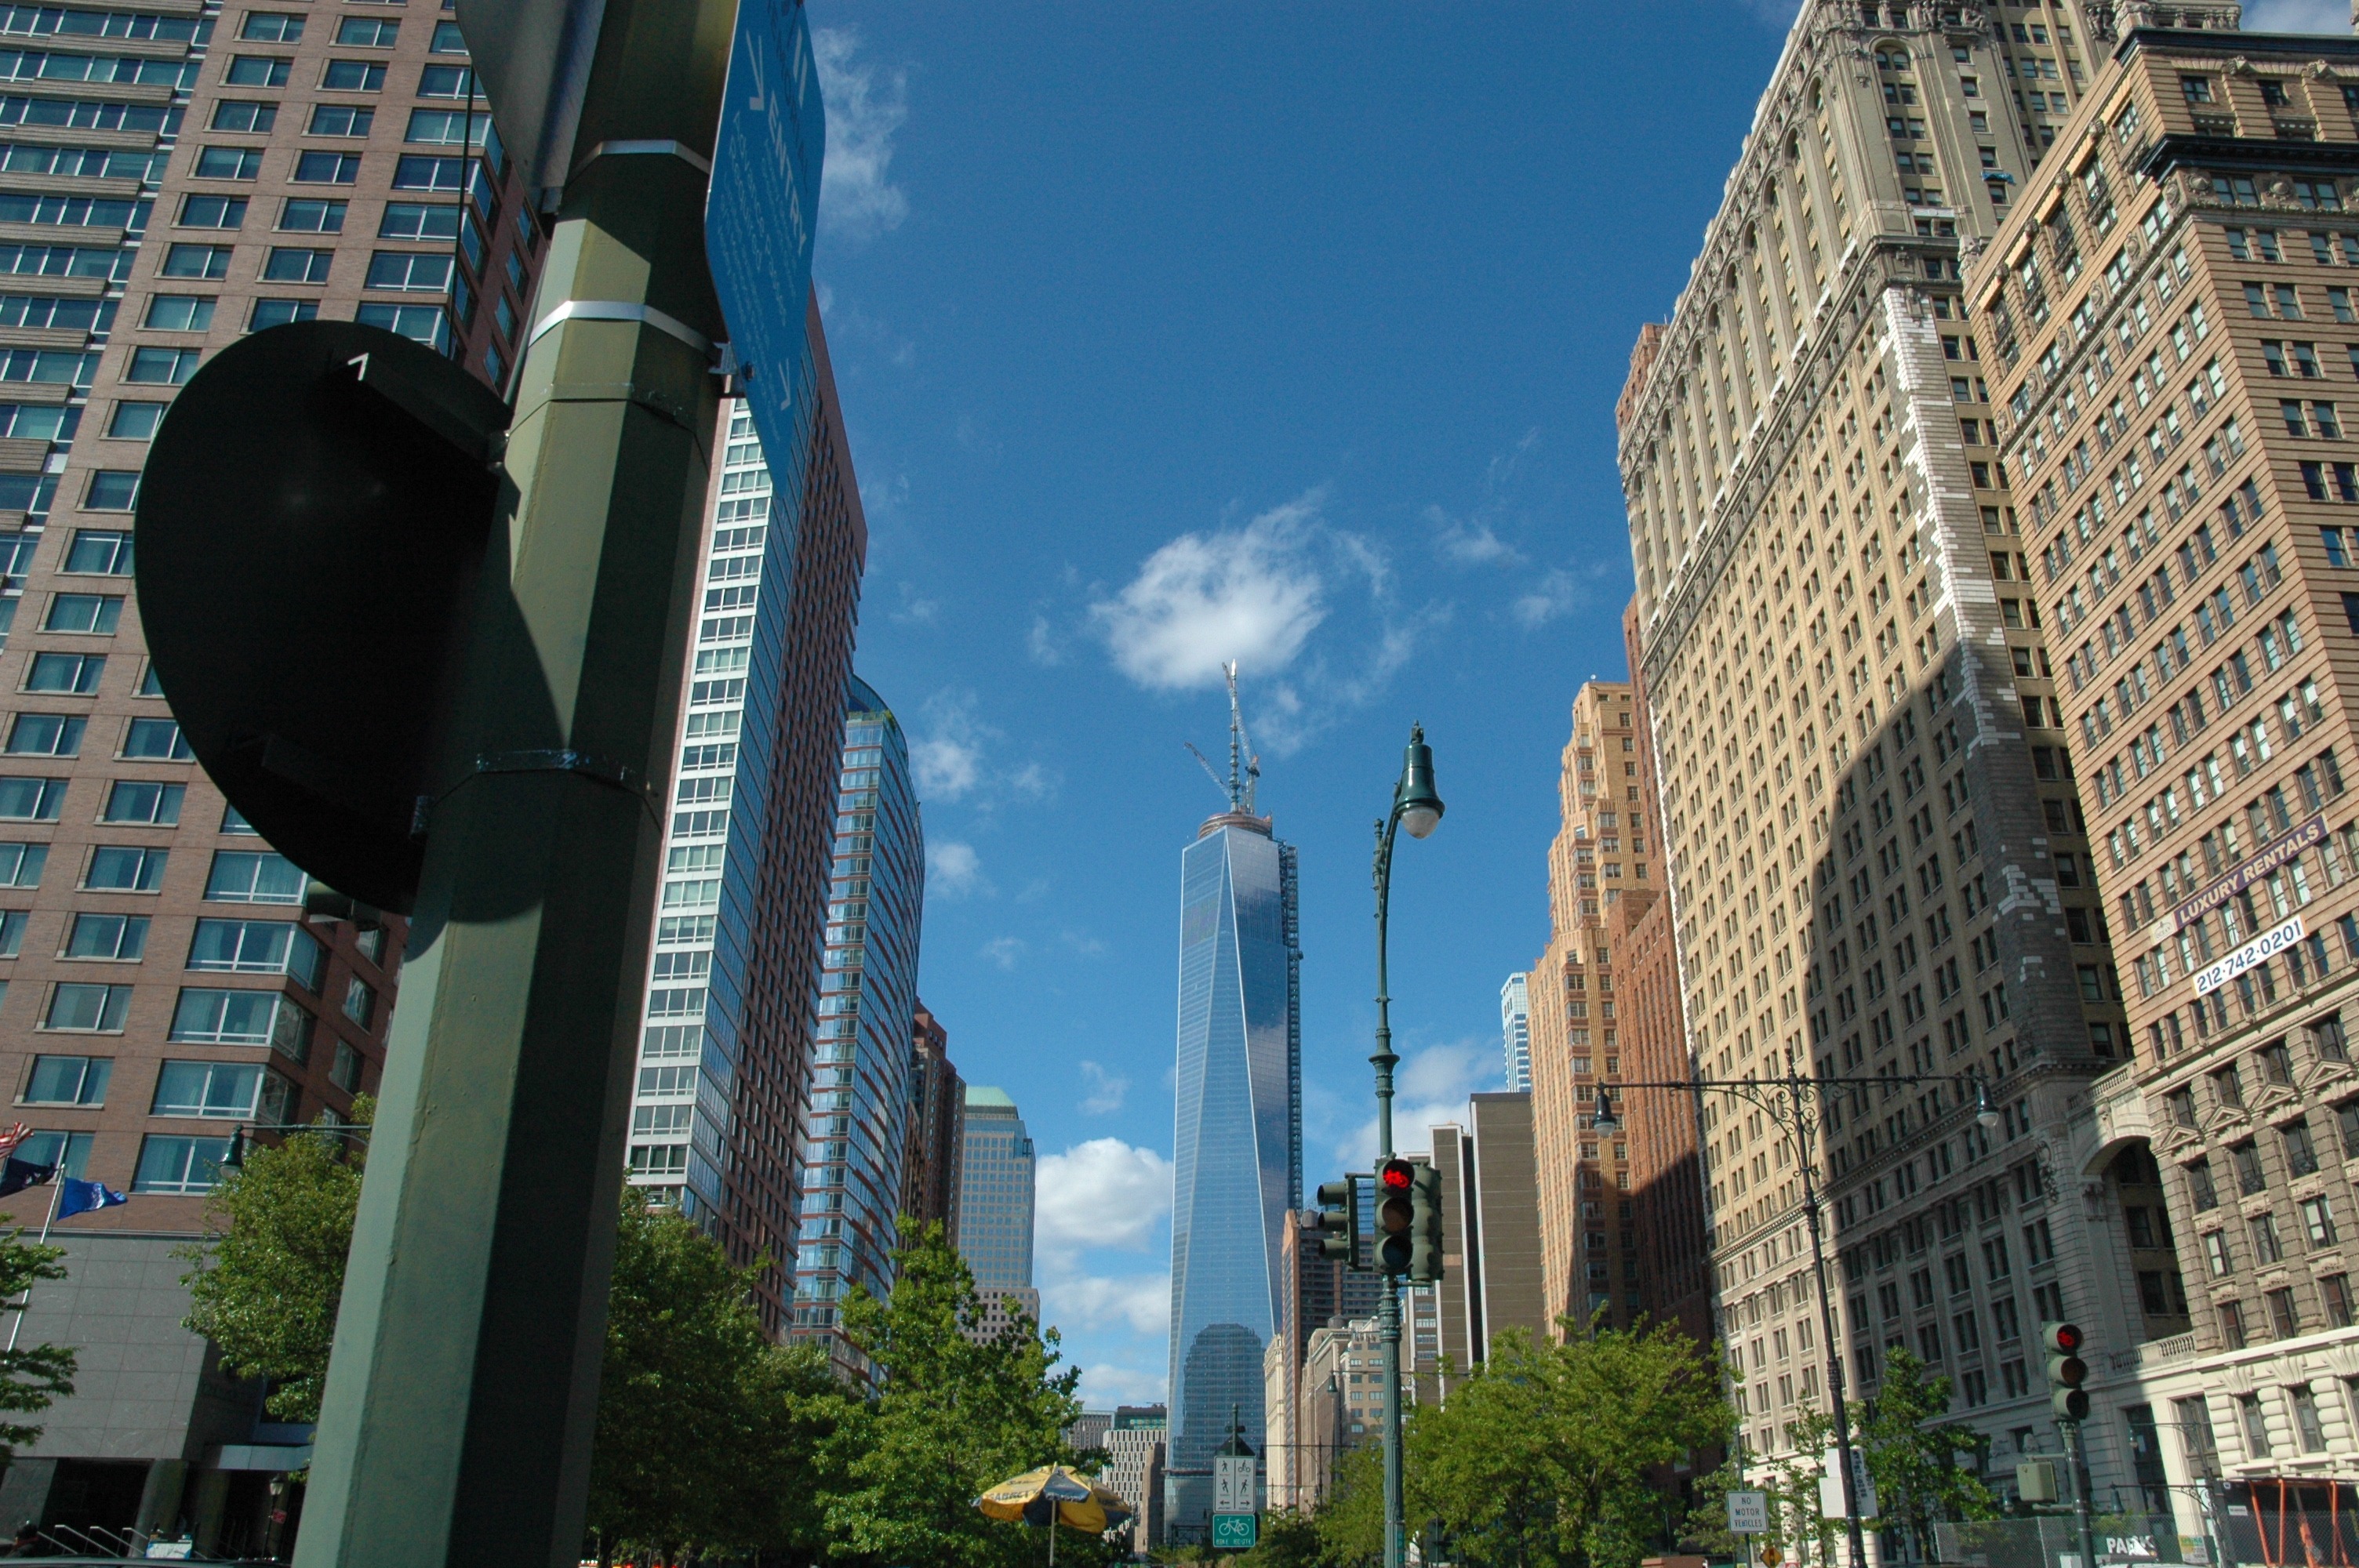
architecture, skyline, street, city, skyscraper, new york, manhattan, new york city, cityscape, downtown, freedom tower, nyc, america, landmark, metropolitan, world trade center, tower block, memorial, american, buildings, metropolis, neighbourhood, urban area, human settlement, metropolitan area